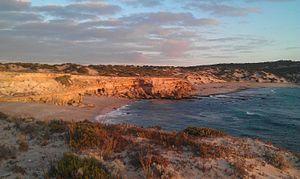
Le parc national Lincoln est situé à 249 km à l'ouest d'Adélaïde, capitale de l'Australie-Méridionale. Il est situé à l'extrémité sud de la péninsule Jussieu et comprend les îles voisines.